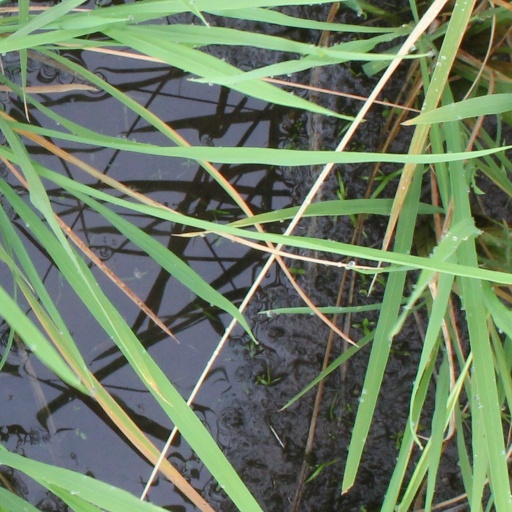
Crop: rice